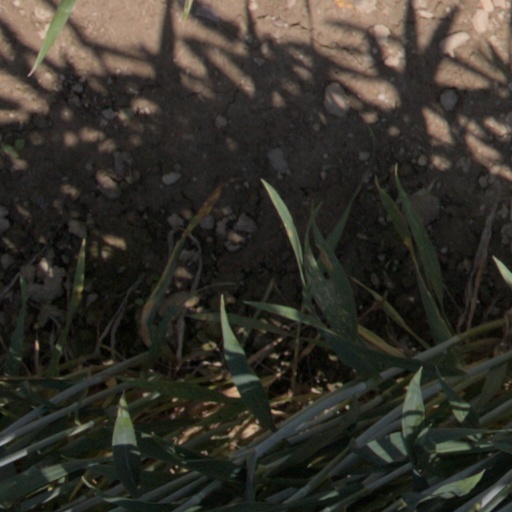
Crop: wheat